Dan Mazer

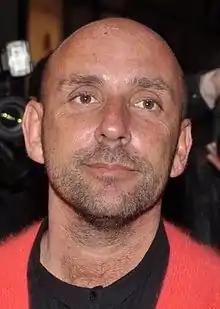
Mazer in Paris at a premiere of "I Give It a Year", April 2013.

Daniel Gideon Mazer (born 4 October 1971) is a British director, screenwriter, producer, and comedian. He is best known as the long-time writing and production partner of comedian Sacha Baron Cohen and worked with him on his three unorthodox characters Ali G, Borat, and Brüno. He also co-wrote and co-produced the films based on Baron Cohen's characters such as "Ali G Indahouse", "Borat", and "Brüno".